Nam Wa Po

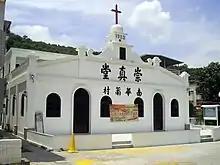
Nam Wah Po Tsung Tsin Church.

Nam Wa Po is a village in Lam Tsuen, Tai Po District, Hong Kong.